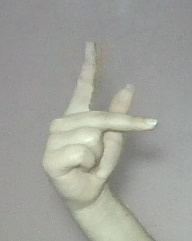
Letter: dha